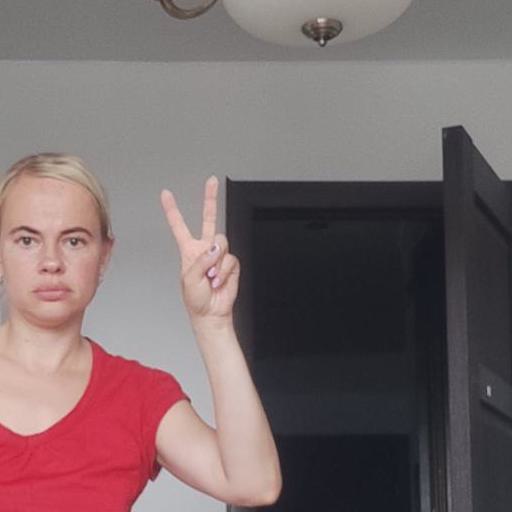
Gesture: peace